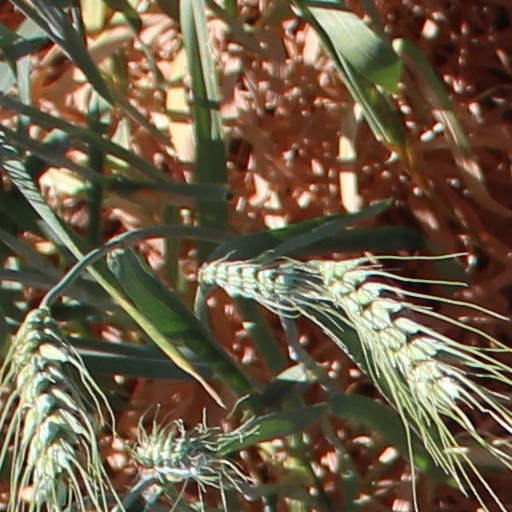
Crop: wheat